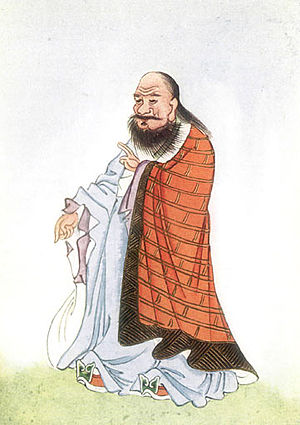
Lao-tse
Lao-tse, fra Myths and Legends of China (1922) af E.T.C. Werner.
Lao-tse er en vigtig person i kinesisk filosofi. Lao-tse betyder "den gamle". Om han er en historisk person eller opdigtet er omdiskuteret. Ifølge kinesisk tradition levede han i 6. århundrede f.Kr.. Mange nutidige historikere mener dog, at han snarere levede i 4. århundrede f.Kr.. Hans nok mest berømte værk er Tao Te Ching, som er et centralt værk i Taoisme.